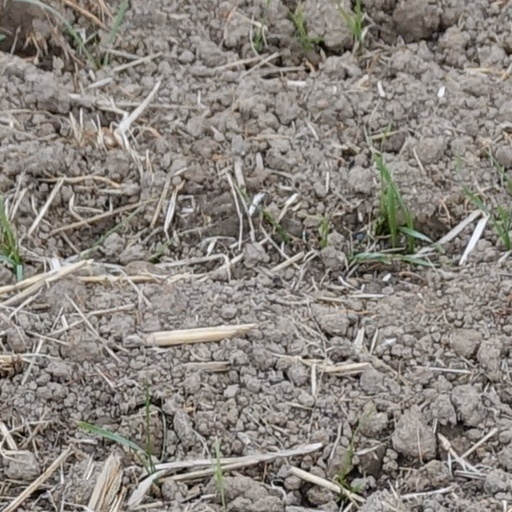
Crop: wheat